Pierce County Courthouse (North Dakota)

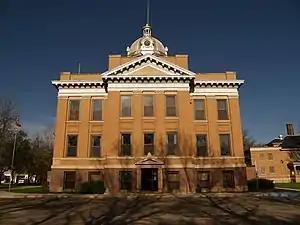
Pierce County Courthouse in 2008

The Pierce County Courthouse in Rugby, North Dakota was built in 1908. It was designed by St. Paul, Minnesota architects Buechner & Orth in Beaux Arts or Modified Renaissance style. It was listed on the National Register of Historic Places in 1980 as part of a multiple property submission for Buechner and Orth Courthouses in North Dakota.